Chan Centre for the Performing Arts

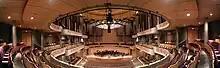
Multiple photos of the interior at The Chan Centre For The Performing Arts stitched together in a panoramic view for publication in the magazine Professional Sound.

The highlight of the Chan Centre is the Chan Shun Concert Hall. It was named after Tom and Caleb's father, Chan Shun, to honour his lifelong generosity. The concert hall has a capacity of 1,185 plus 180 choral loft seats which can be used if necessary.